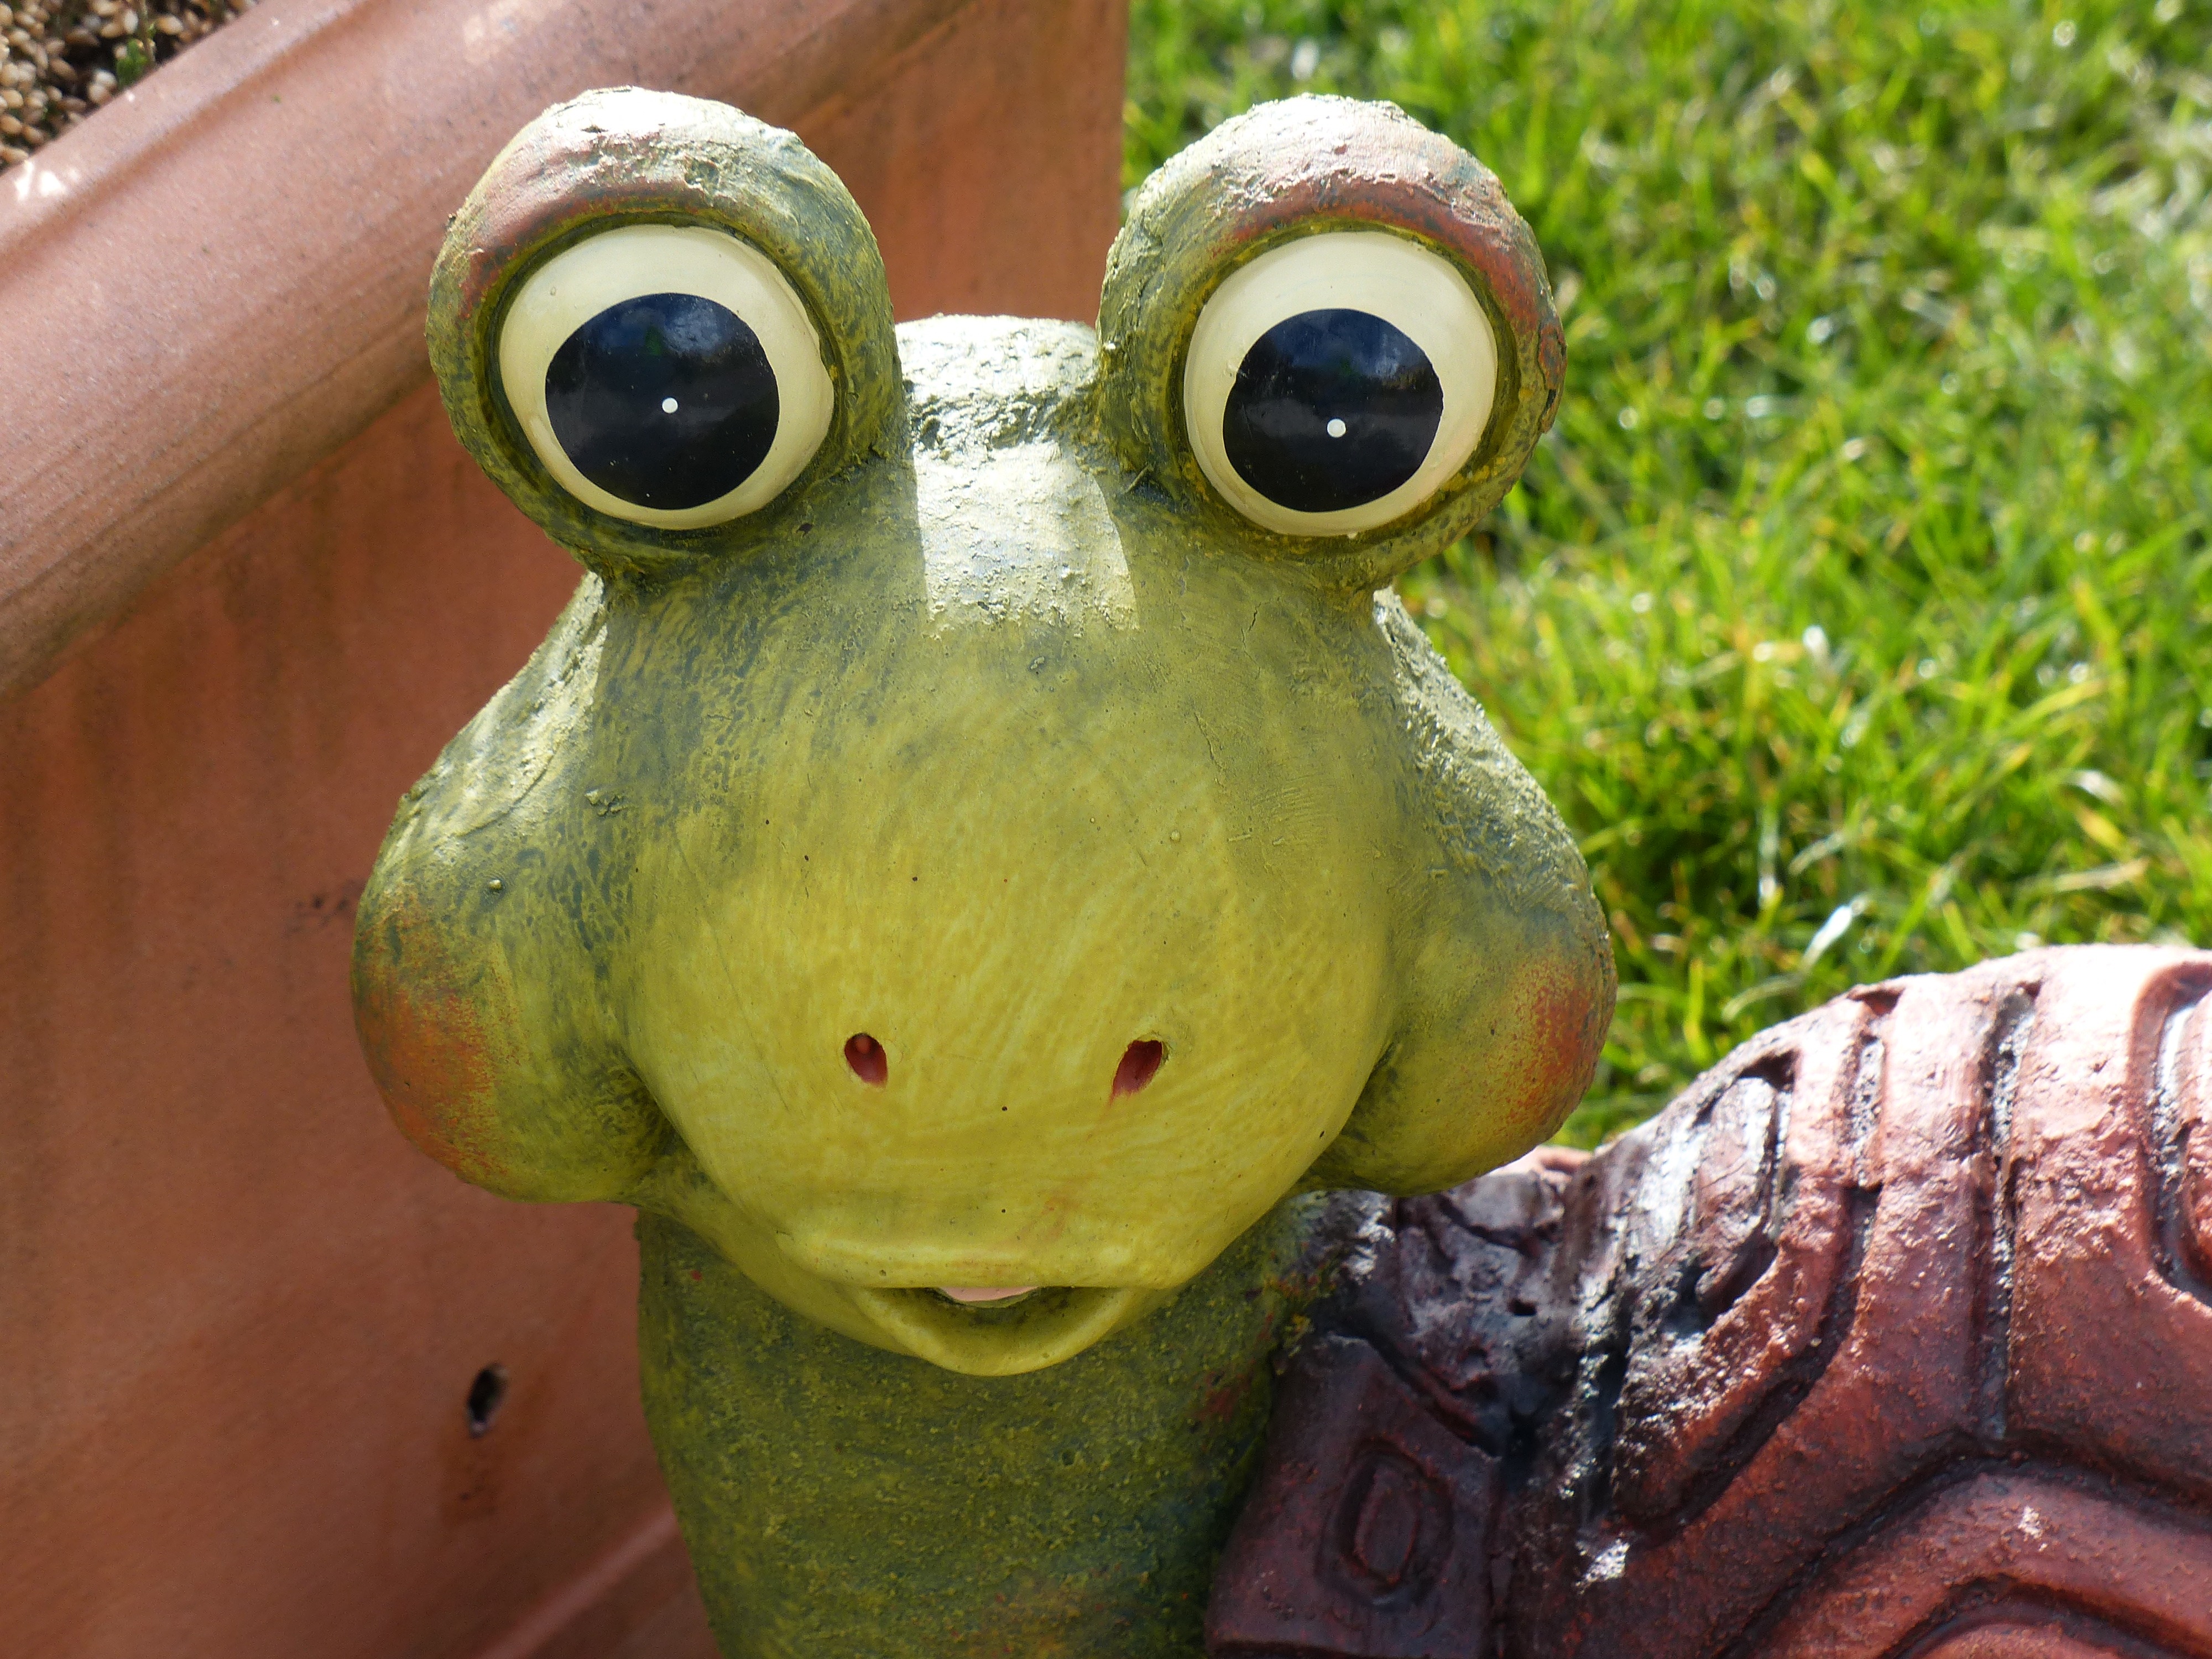
animal, wildlife, decoration, green, ceramic, turtle, frog, amphibian, garden, pottery, toy, fauna, close up, eyes, figure, look, vertebrate, macro photography, clay figure, ranidae, style eyes